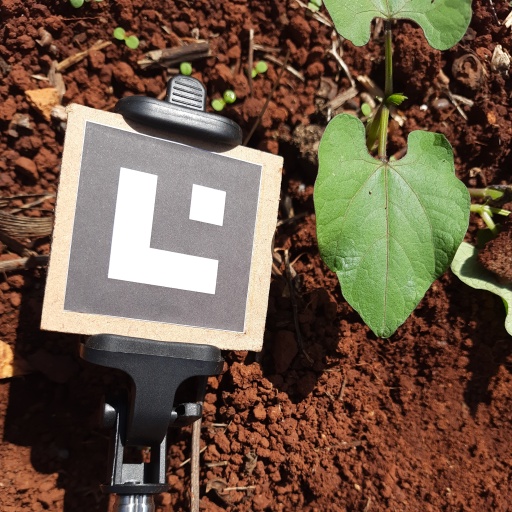
Observations: wavy surface, no eating holes, with soild dust, under sunlight